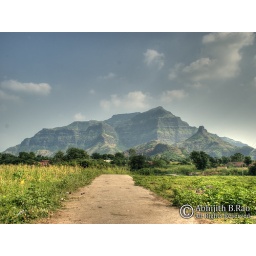
A mountain near Champaner, with a mud road leading into the fields around it.